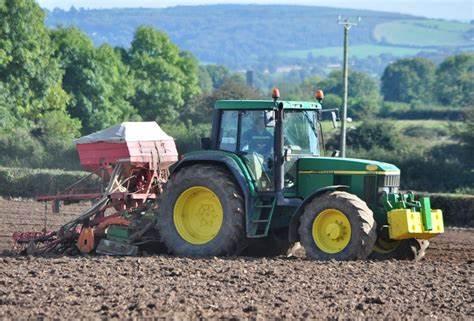
Trekta ya kijani yenye magurudumu ya manjano ikivutwa. Mashine nyekundu ya kupanda mbegu katika shamba lenye udongo ulioandaliwa, mandhari ya nyuma yaonesha milima ya kijani vichaka na miti ya asili.